The Two Seals

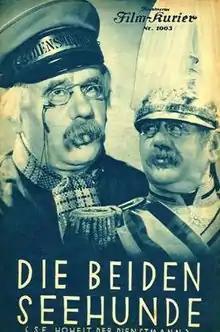

The Two Seals is a 1934 German comedy film directed by Fred Sauer and starring Weiß Ferdl, Harry Gondi, and Walter Steinbeck. The film's sets were designed by the art directors Kurt Dürnhöfer and Otto Moldenhauer.